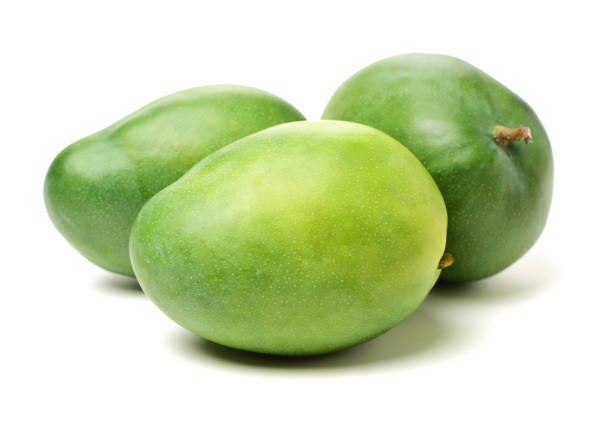
Label: Mango